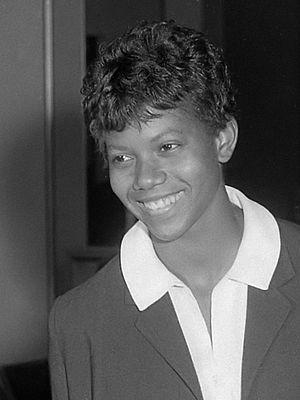
Les records du monde du 100 mètres sont actuellement détenus par le Jamaïcain Usain Bolt avec le temps de 9 s 58, établi le 16 août 2009 en finale des championnats du monde, à Berlin en Allemagne, et par l'Américaine Florence Griffith-Joyner, créditée de 10 s 49 le 16 juillet 1988 lors des quarts de finale des sélections olympiques américaines d'Indianapolis, aux États-Unis.
L'épreuve du 200 mètres figure au programme des Jeux olympiques depuis les Jeux de 1900, à Paris. Les femmes participent à cette épreuve depuis les Jeux olympiques de 1948, à Londres.
Les records du monde du 200 mètres sont actuellement détenus par le Jamaïcain Usain Bolt avec le temps de 19 s 19, établi le 20 août 2009 en finale des championnats du monde, à Berlin en Allemagne, et par l'Américaine Florence Griffith-Joyner, créditée de 21 s 34 le 29 septembre 1988 en finale des Jeux olympiques, à Séoul, en Corée du Sud.
Wilma Glodean Rudolph était une athlète américaine. Elle fut triple médaille d'or des Jeux olympiques d'été de 1960 à Rome, sur 100, 200 mètres et relais 4 × 100 mètres. Elle a également été en possession des records du monde de ces trois disciplines.